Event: Nepal Earthquake
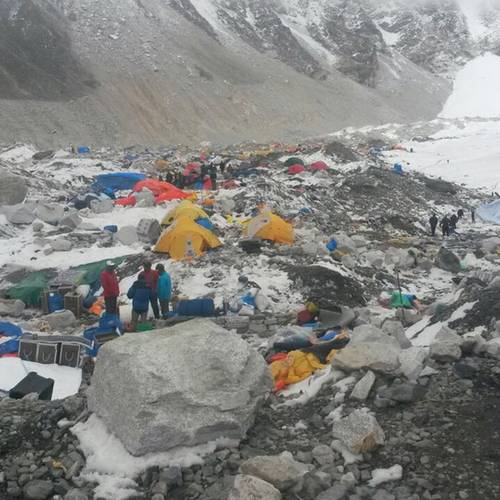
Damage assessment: damage